John Ball (priest)

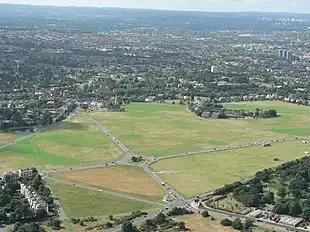
A modern aerial view of Blackheath looking south

Shortly after the Peasants' Revolt began, Ball was released by the Kentish rebels from his prison. He preached to them at Blackheath (the peasants' rendezvous to the south of Greenwich) in an open-air sermon that included the following: